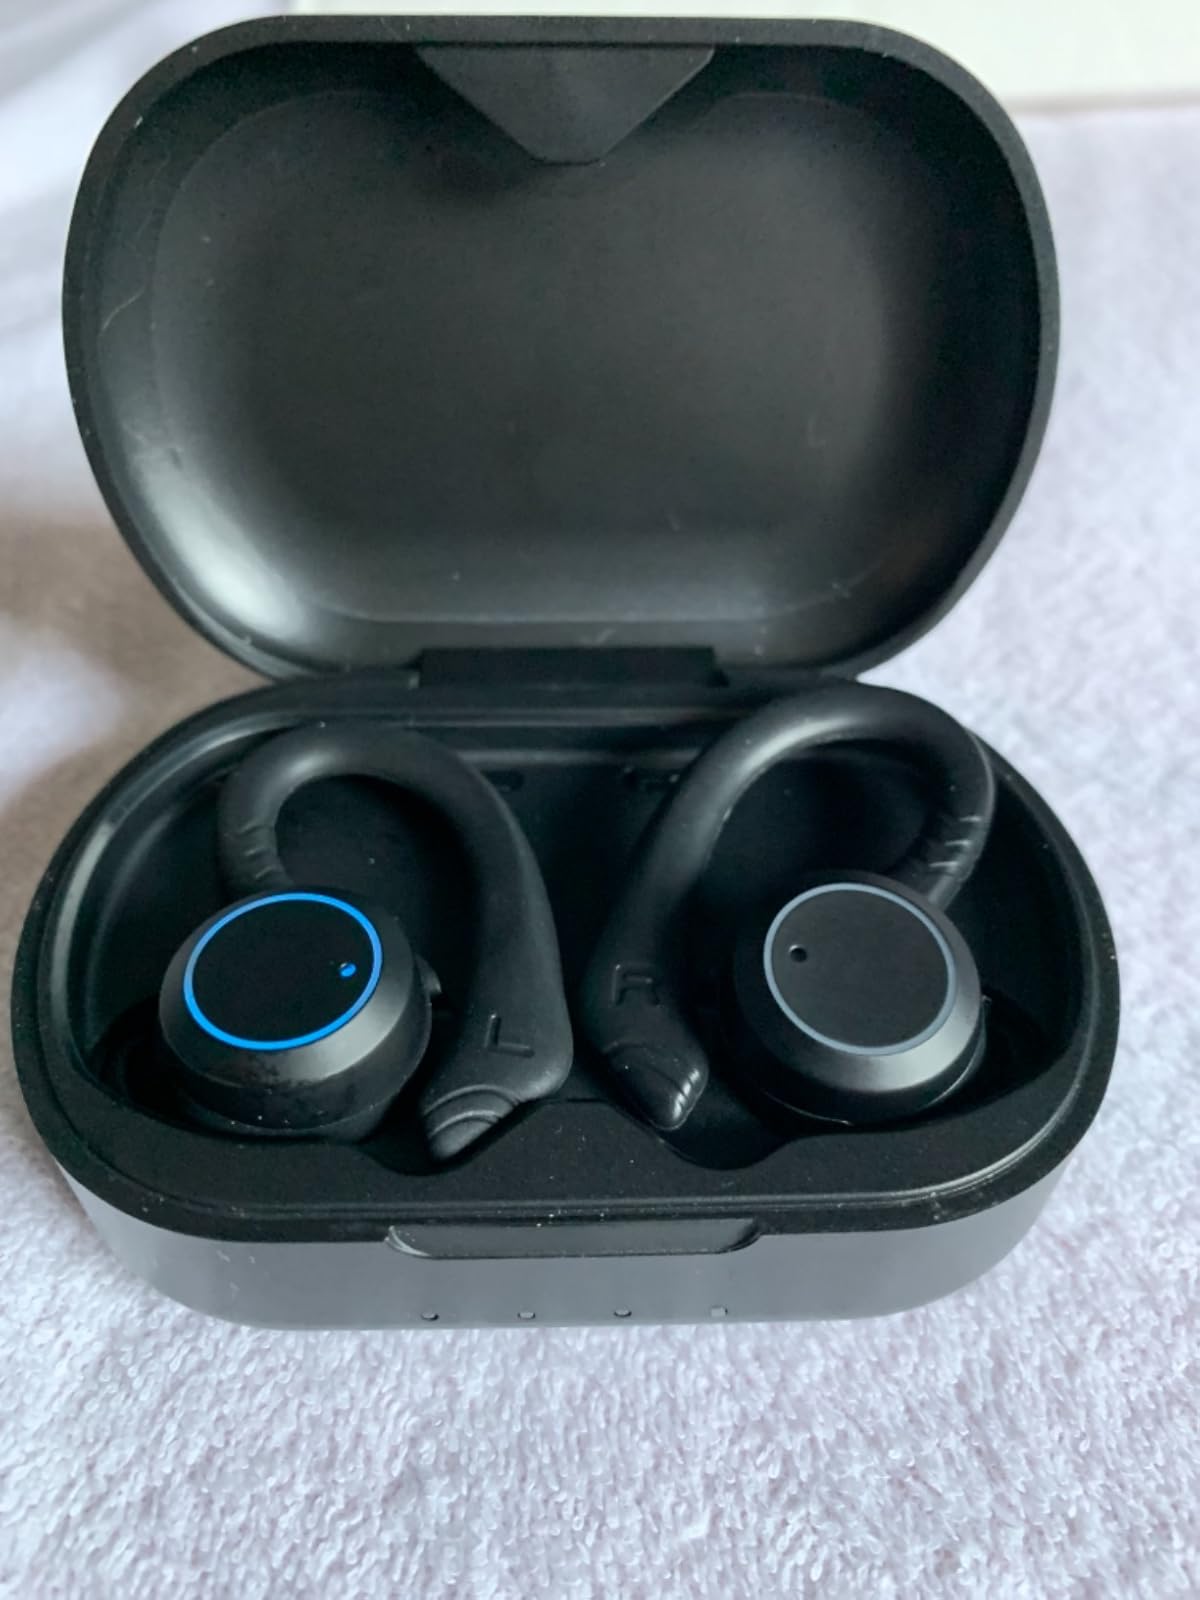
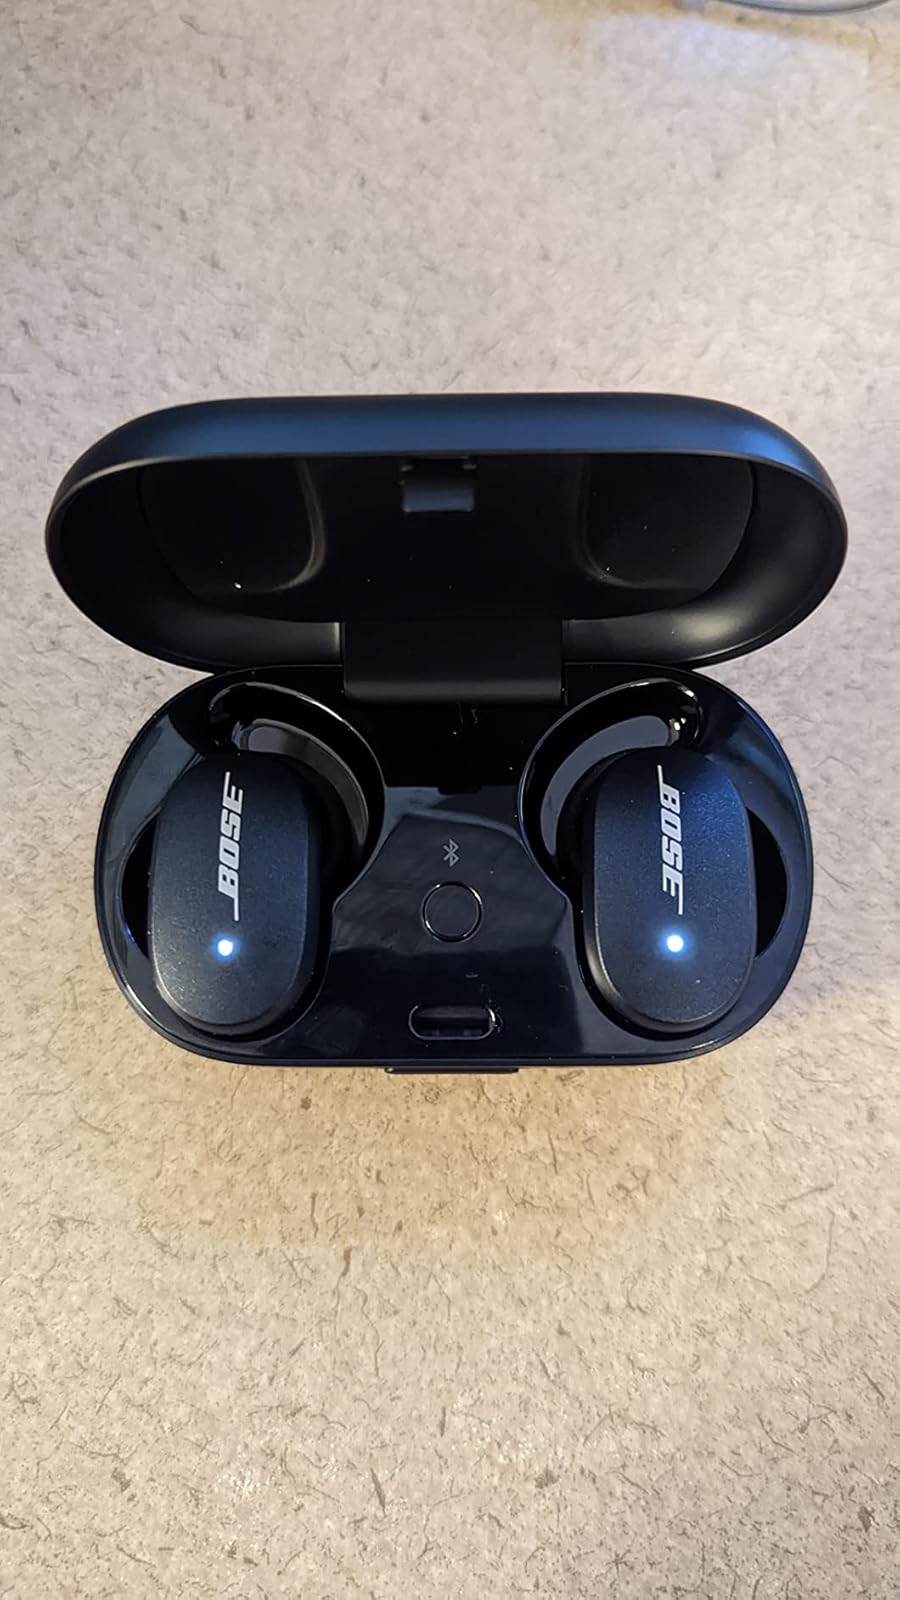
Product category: earbuds
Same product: no